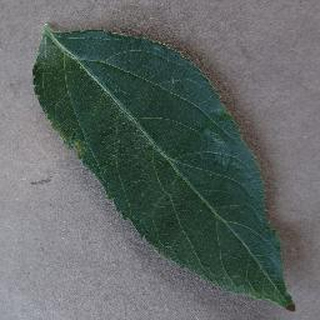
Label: healthy_apple